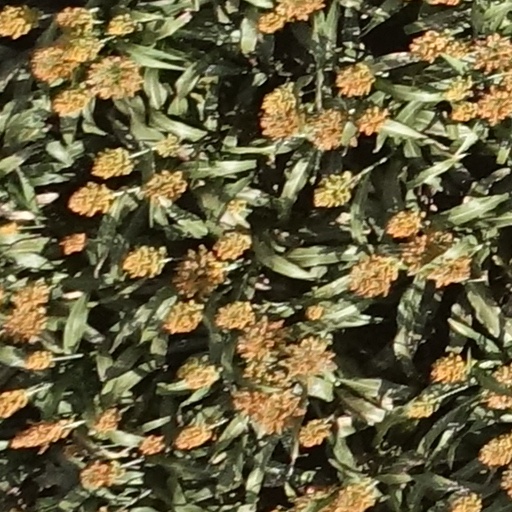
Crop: sorghum